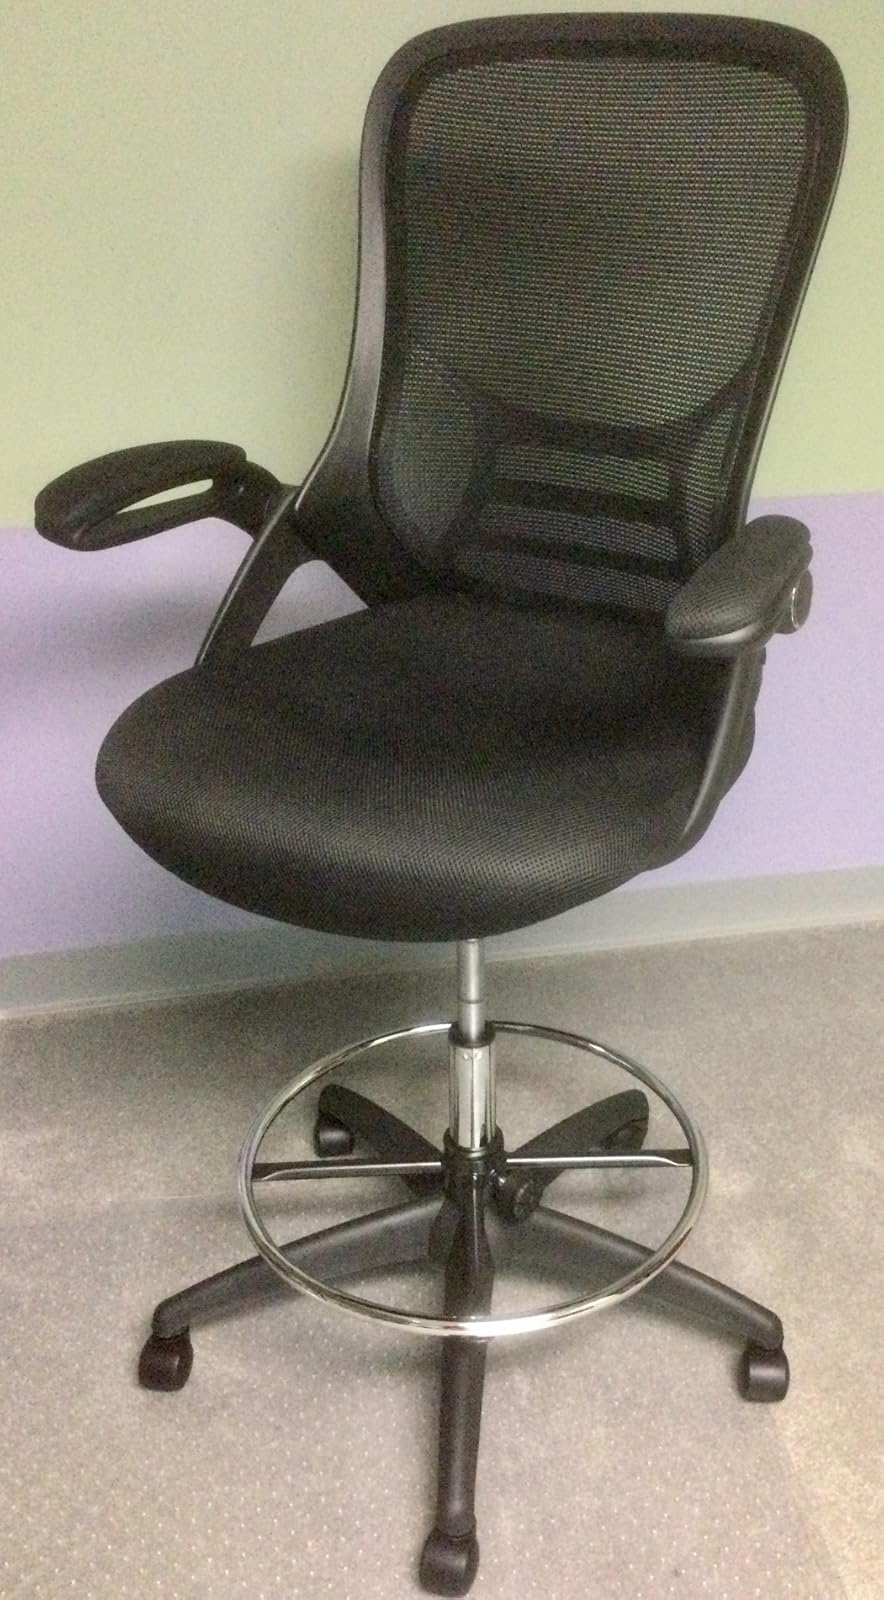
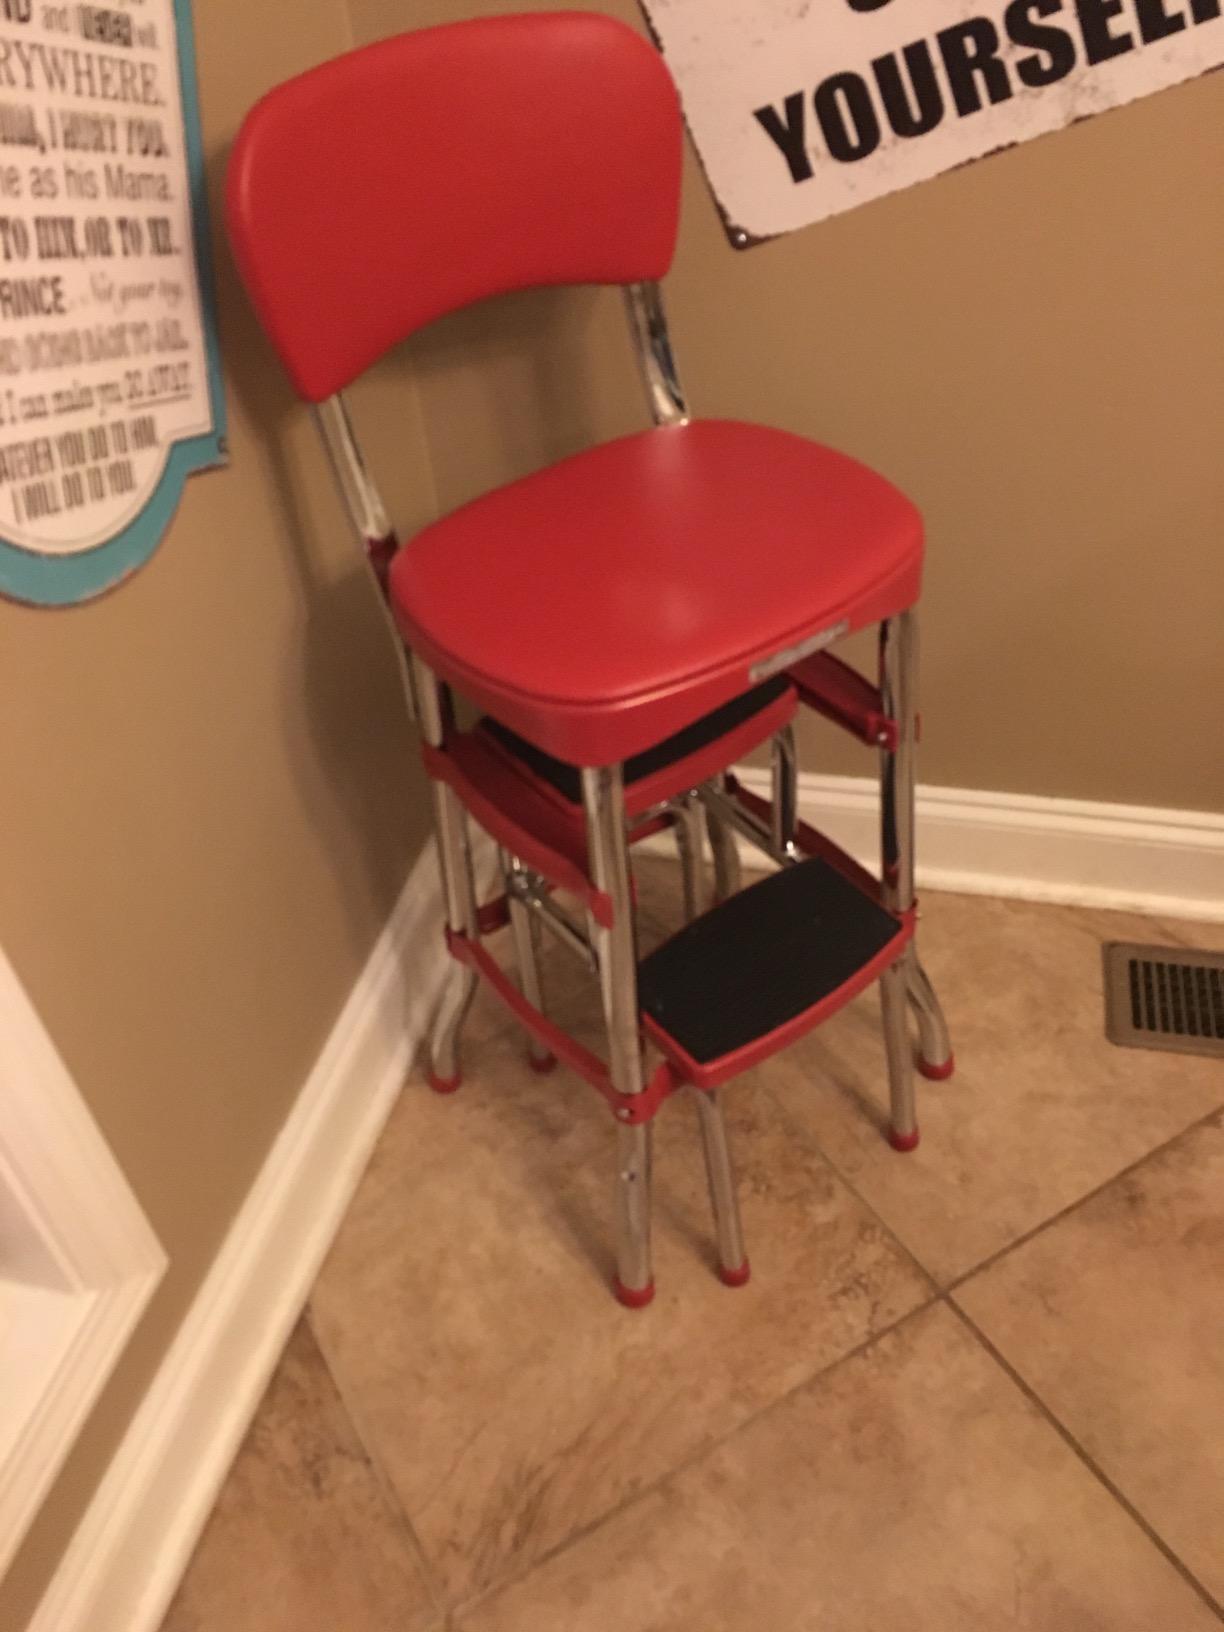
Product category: items_chair
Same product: no